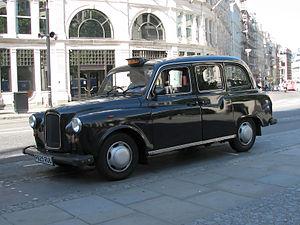
Le FX4 est le Black Cab classique. Alors que la majorité est noire, il n’y a en fait aucune obligation qu’ils soient noirs, ni pour toute autre marque de taxi à Londres. Au fil des ans, le FX4 a été vendu sous des noms de constructeurs différents. Plus de 75 000 FX4 ont été construits.
Le taxi est un véhicule automobile terrestre privé, conduit par un chauffeur et destiné au transport payant de passagers et de leurs bagages, de porte à porte, contrairement aux transports en commun qui transportent les passagers entre des points prédéterminés.